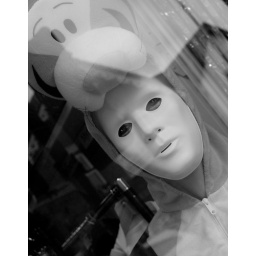
Fancy dress shop in fleet - window display